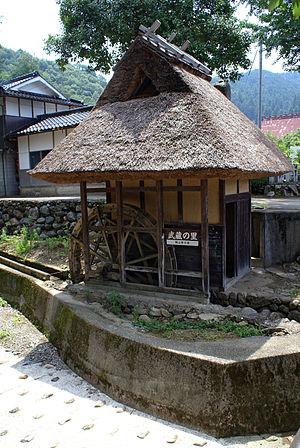
Ōhara est une ancienne municipalité, située dans le district d'Aida de la préfecture d'Okayama, au Japon. Elle est, depuis 2005, un quartier de la ville de Mimasaka.